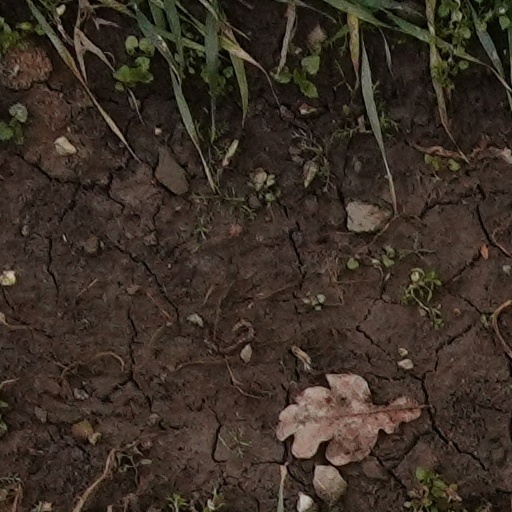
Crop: wheat